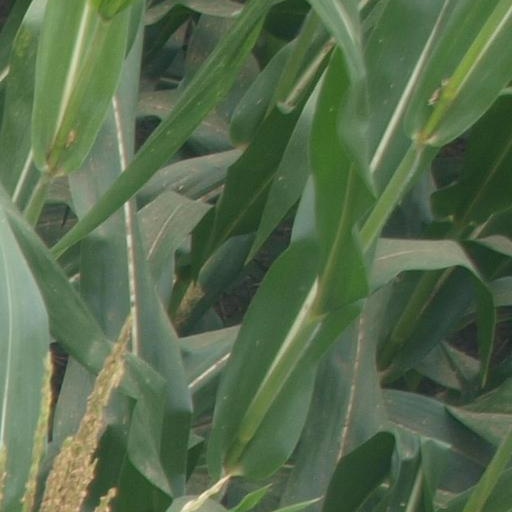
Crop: maize; corn